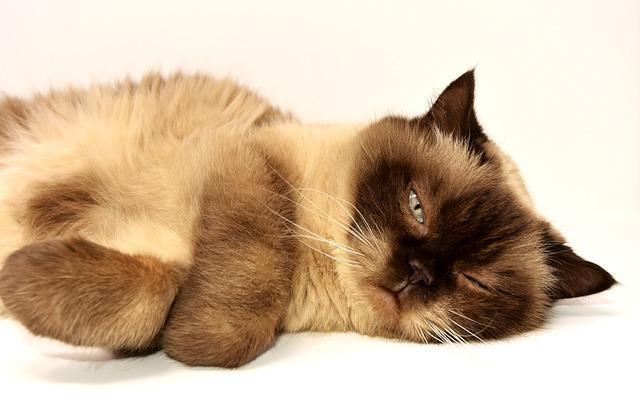
cat